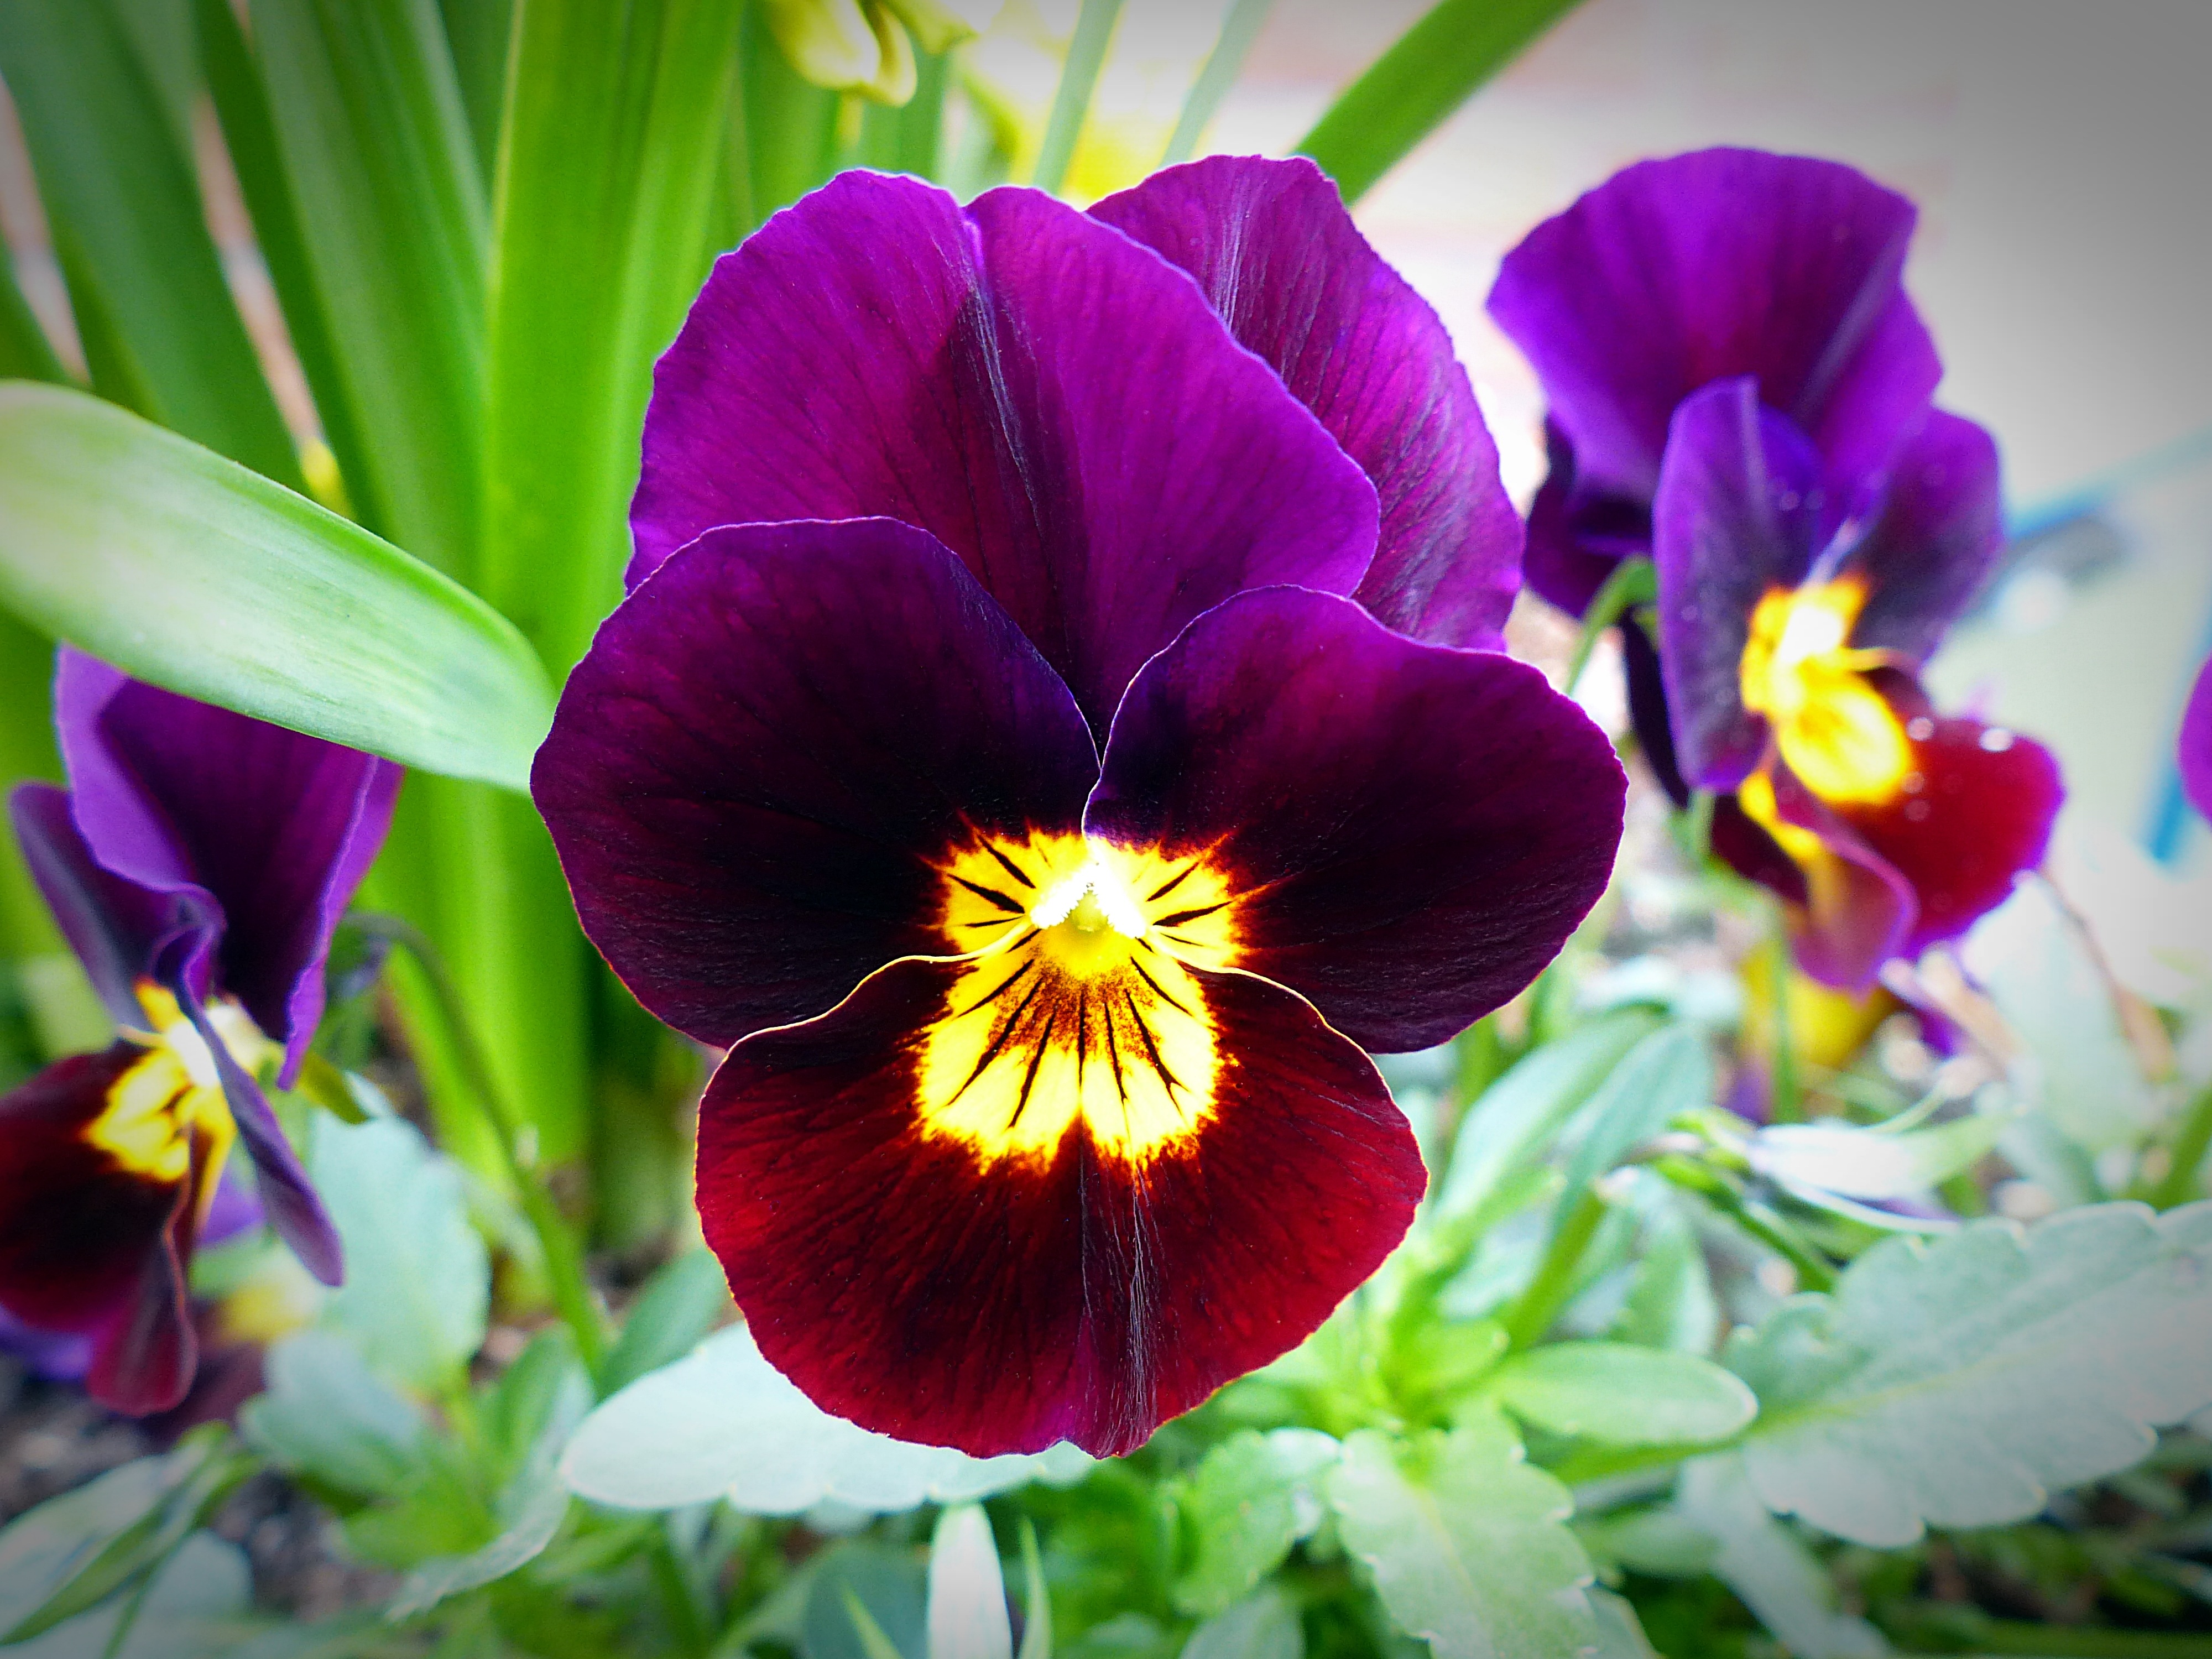
plant, flower, petal, summer, spring, botany, blue, close, flora, eye, macro photography, pansy, flowering plant, flower blossom, violaceae, land plant, violet family